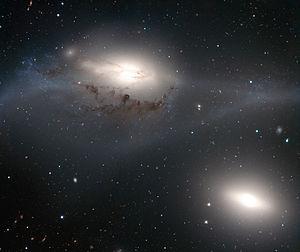
NGC 4435 est une galaxie lenticulaire située dans la constellation de la Vierge à environ 36 millions d'années-lumière de la Voie lactée. Elle a été découverte par l'astronome germano-britannique William Herschel en 1784.
NGC 4438 est une galaxie lenticulaire située dans la constellation de la Vierge à environ 38 millions d'années-lumière de la Voie lactée. C'est une des deux Galaxies des Yeux. Elle a été découverte par l'astronome germano-britannique William Herschel en 1784.
Les galaxies des Yeux sont un couple de galaxies à une distance approximative de 52 millions d'années-lumière dans la constellation de la Vierge. NGC 4438 figure comme la galaxie en interaction la plus déroutante de l'amas de la Vierge, du fait de l'incertitude sur le mécanisme énergétique à l'origine de la chaleur de la source nucléaire. Ce mécanisme énergétique peut être une région de naissance massive d'étoiles, ou un trou noir dissimulé dans un noyau de galaxie active. Ces deux hypothèses sont encore l'objet de recherches.